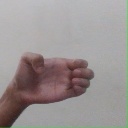
अक्षर: ख